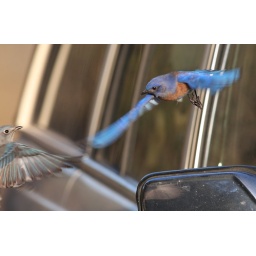
The male saw his reflection in the car window, tried to chase away the 'stranger' and then tried to intercept the female.Mt Diablo12-09-08